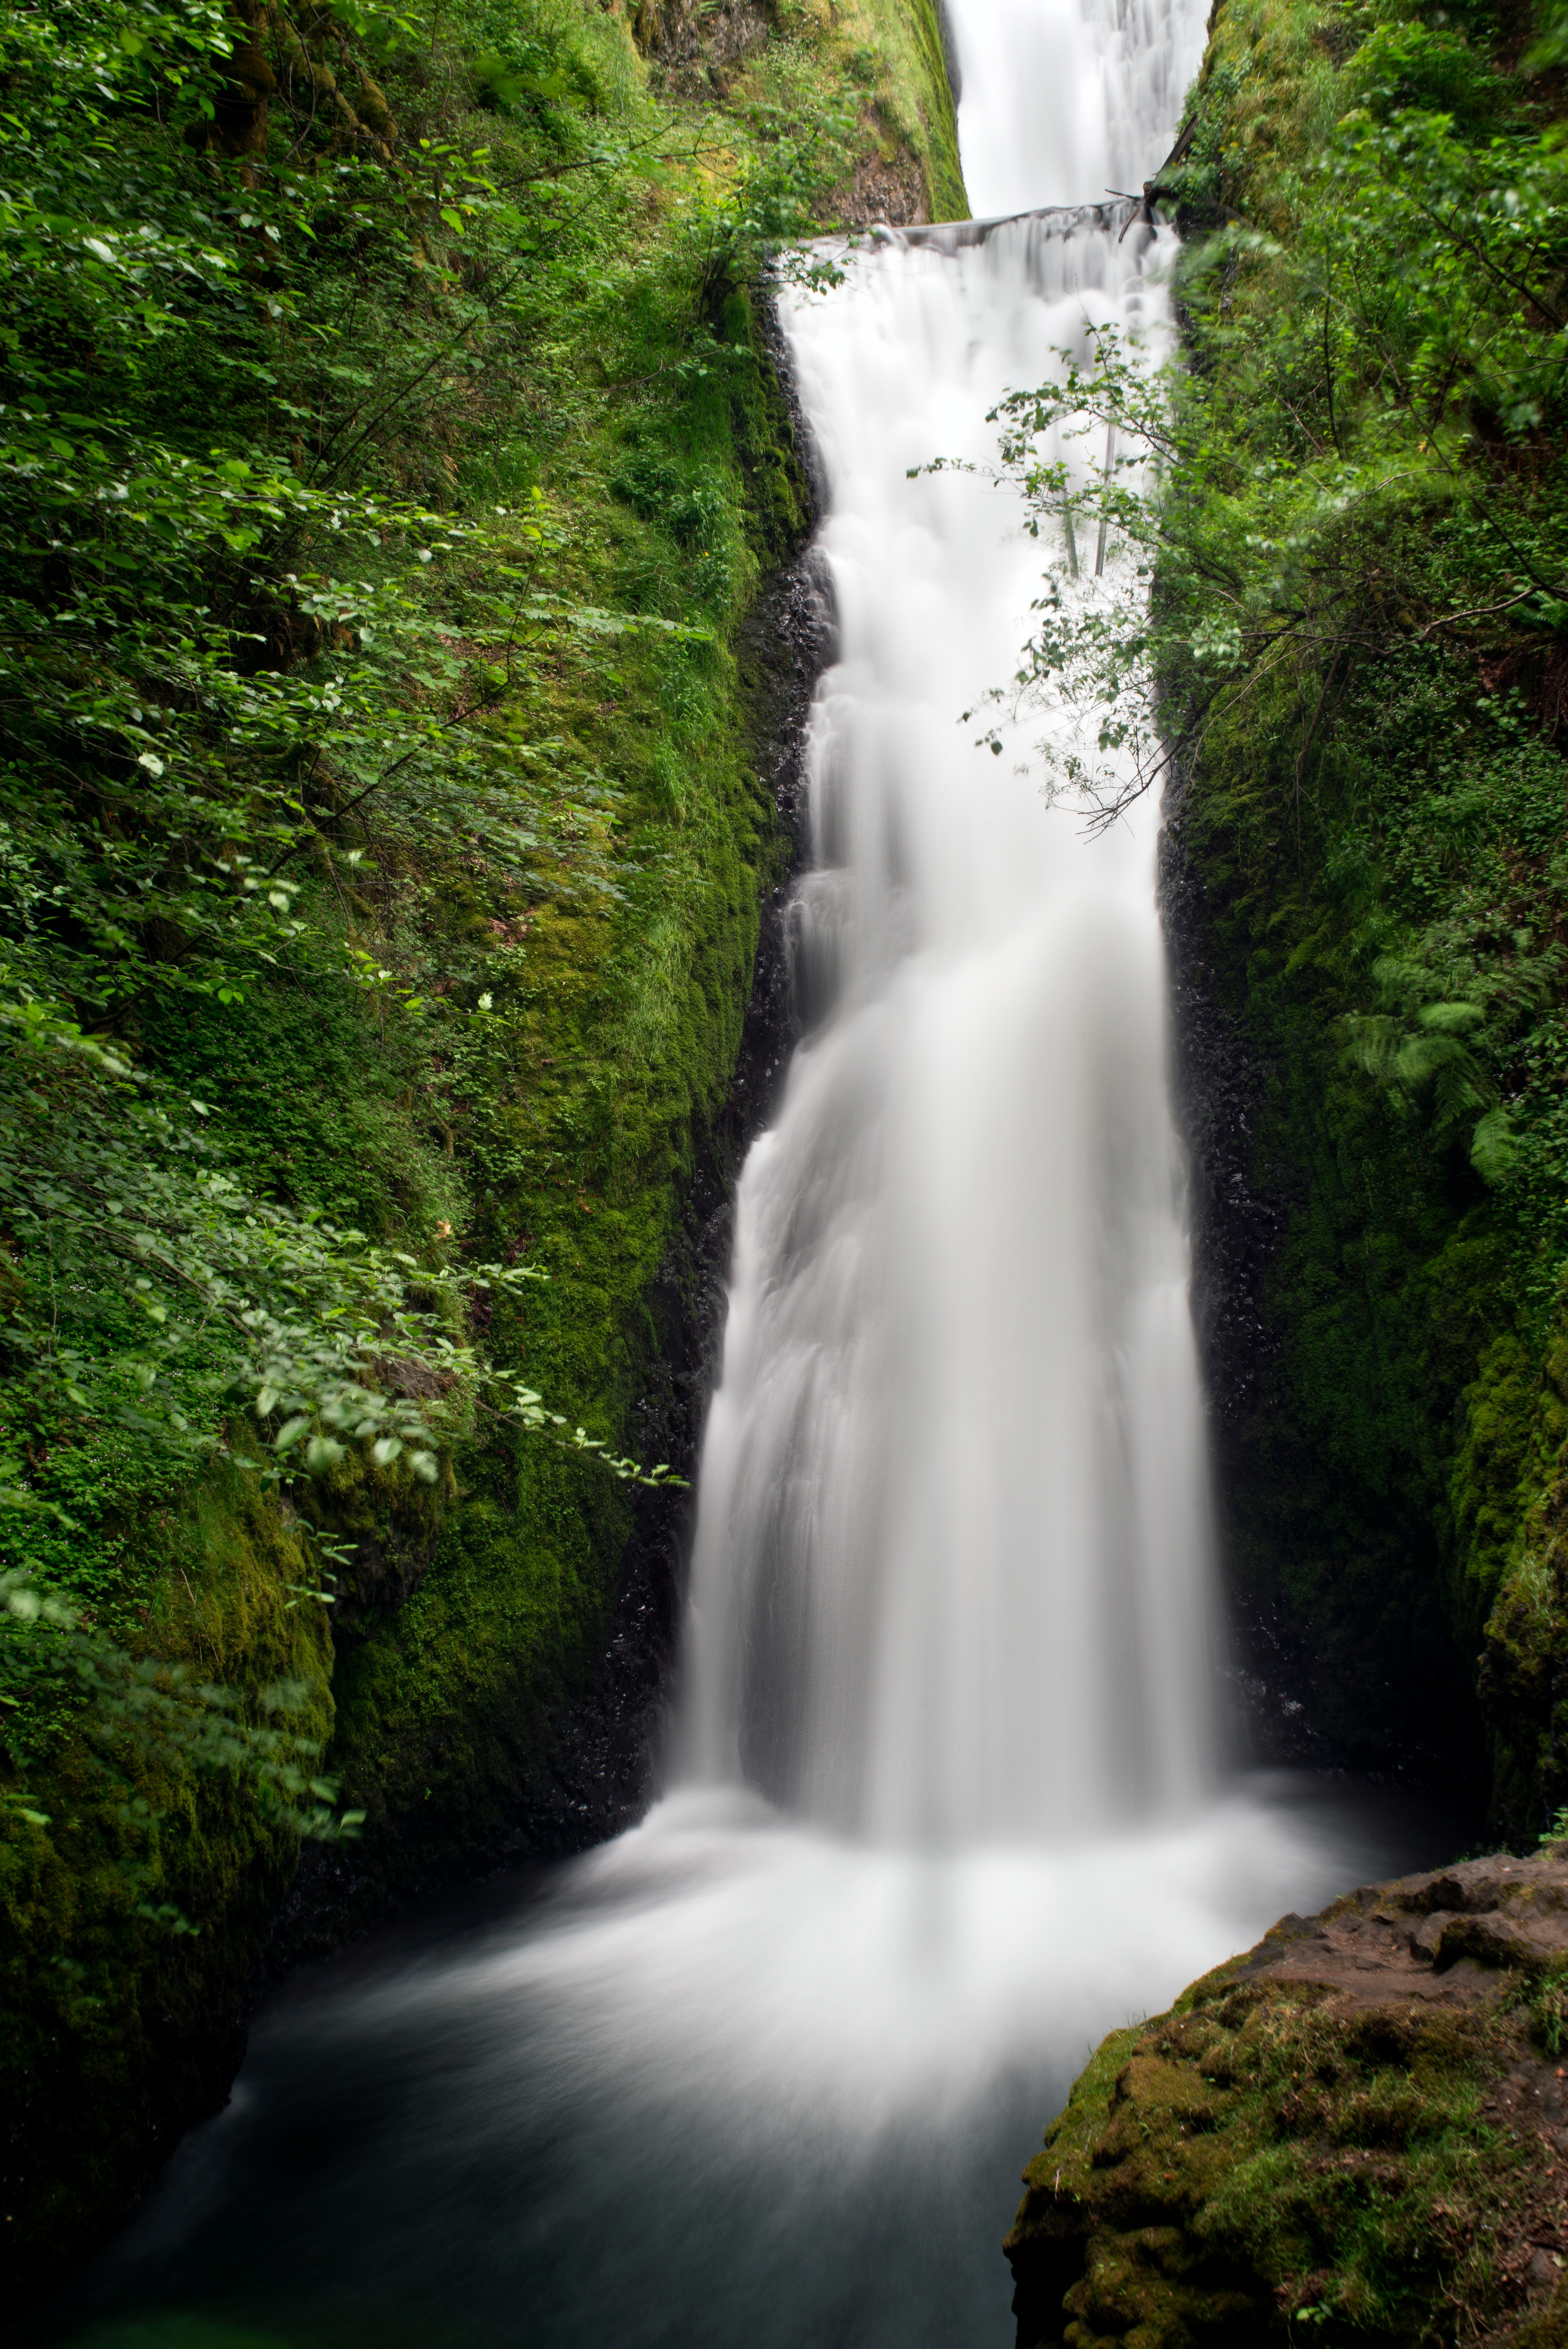
landscape, water, nature, forest, waterfall, stream, flow, cascade, autumn, body of water, rainforest, wasserfall, water feature, watercourse